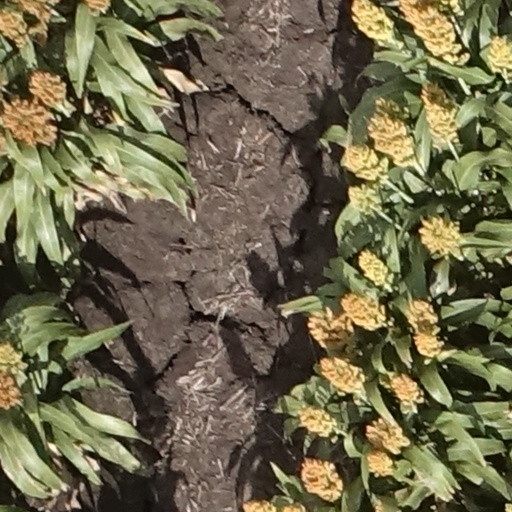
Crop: sorghum